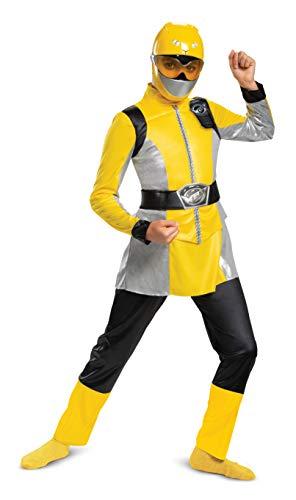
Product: Disguise Yellow Ranger Beast Morpher Deluxe Girls' Costume
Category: Toys & Games | Dress Up & Pretend Play | Costumes
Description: POWER RANGERS - BEAST MORPHER SABAN.
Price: $11.66
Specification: ProductDimensions:42x14x0.9inches|ItemWeight:12.8ounces|ShippingWeight:12.8ounces(Viewshippingratesandpolicies)|ASIN:B07NDZPPC8|Itemmodelnumber:13492L|Manufacturerrecommendedage:4-5years